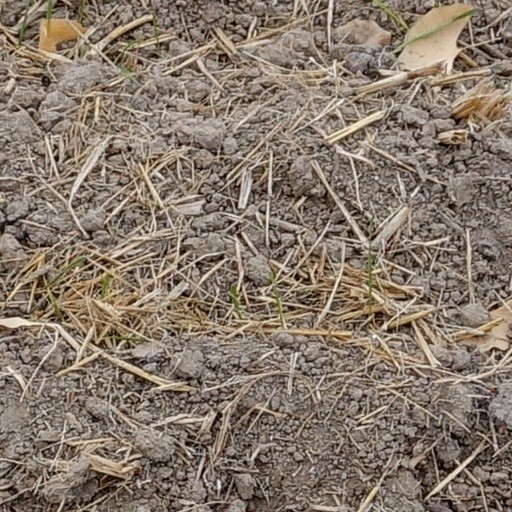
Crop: wheat